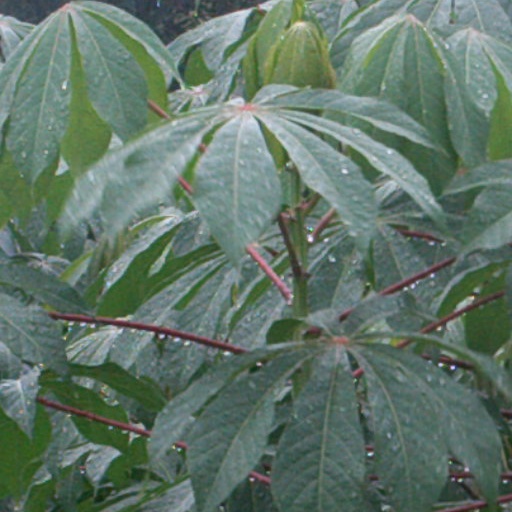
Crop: cassava